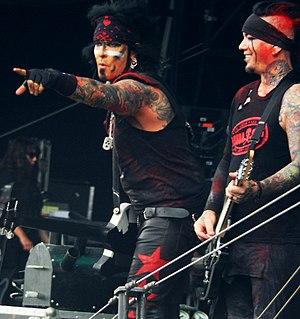
DJ Ashba avec SixxA.M au Hellfest 2016
Daren Jay Ashba connu sous le nom Dj Ashba, né le 10 novembre 1972 à Monticello est un musicien, compositeur, producteur et graphiste américain. Il est actuellement le guitariste du groupe Sixx:A.M.. Il est aussi connu pour son travail avec Bulletboys et Beautiful Creatures. Il a aussi collaboré entre autres avec Drowning Pool, Marion Raven, Aimée Allen, Neil Diamond ou encore sur le dernier album de Mötley Crüe. En 2009, il est engagé comme guitariste dans le célèbre groupe américain Guns N' Roses. Il quittera cette formation en 2015 d'un commun accord avec le chanteur Axl Rose après avoir participé à de nombreuses tournées mondiales.